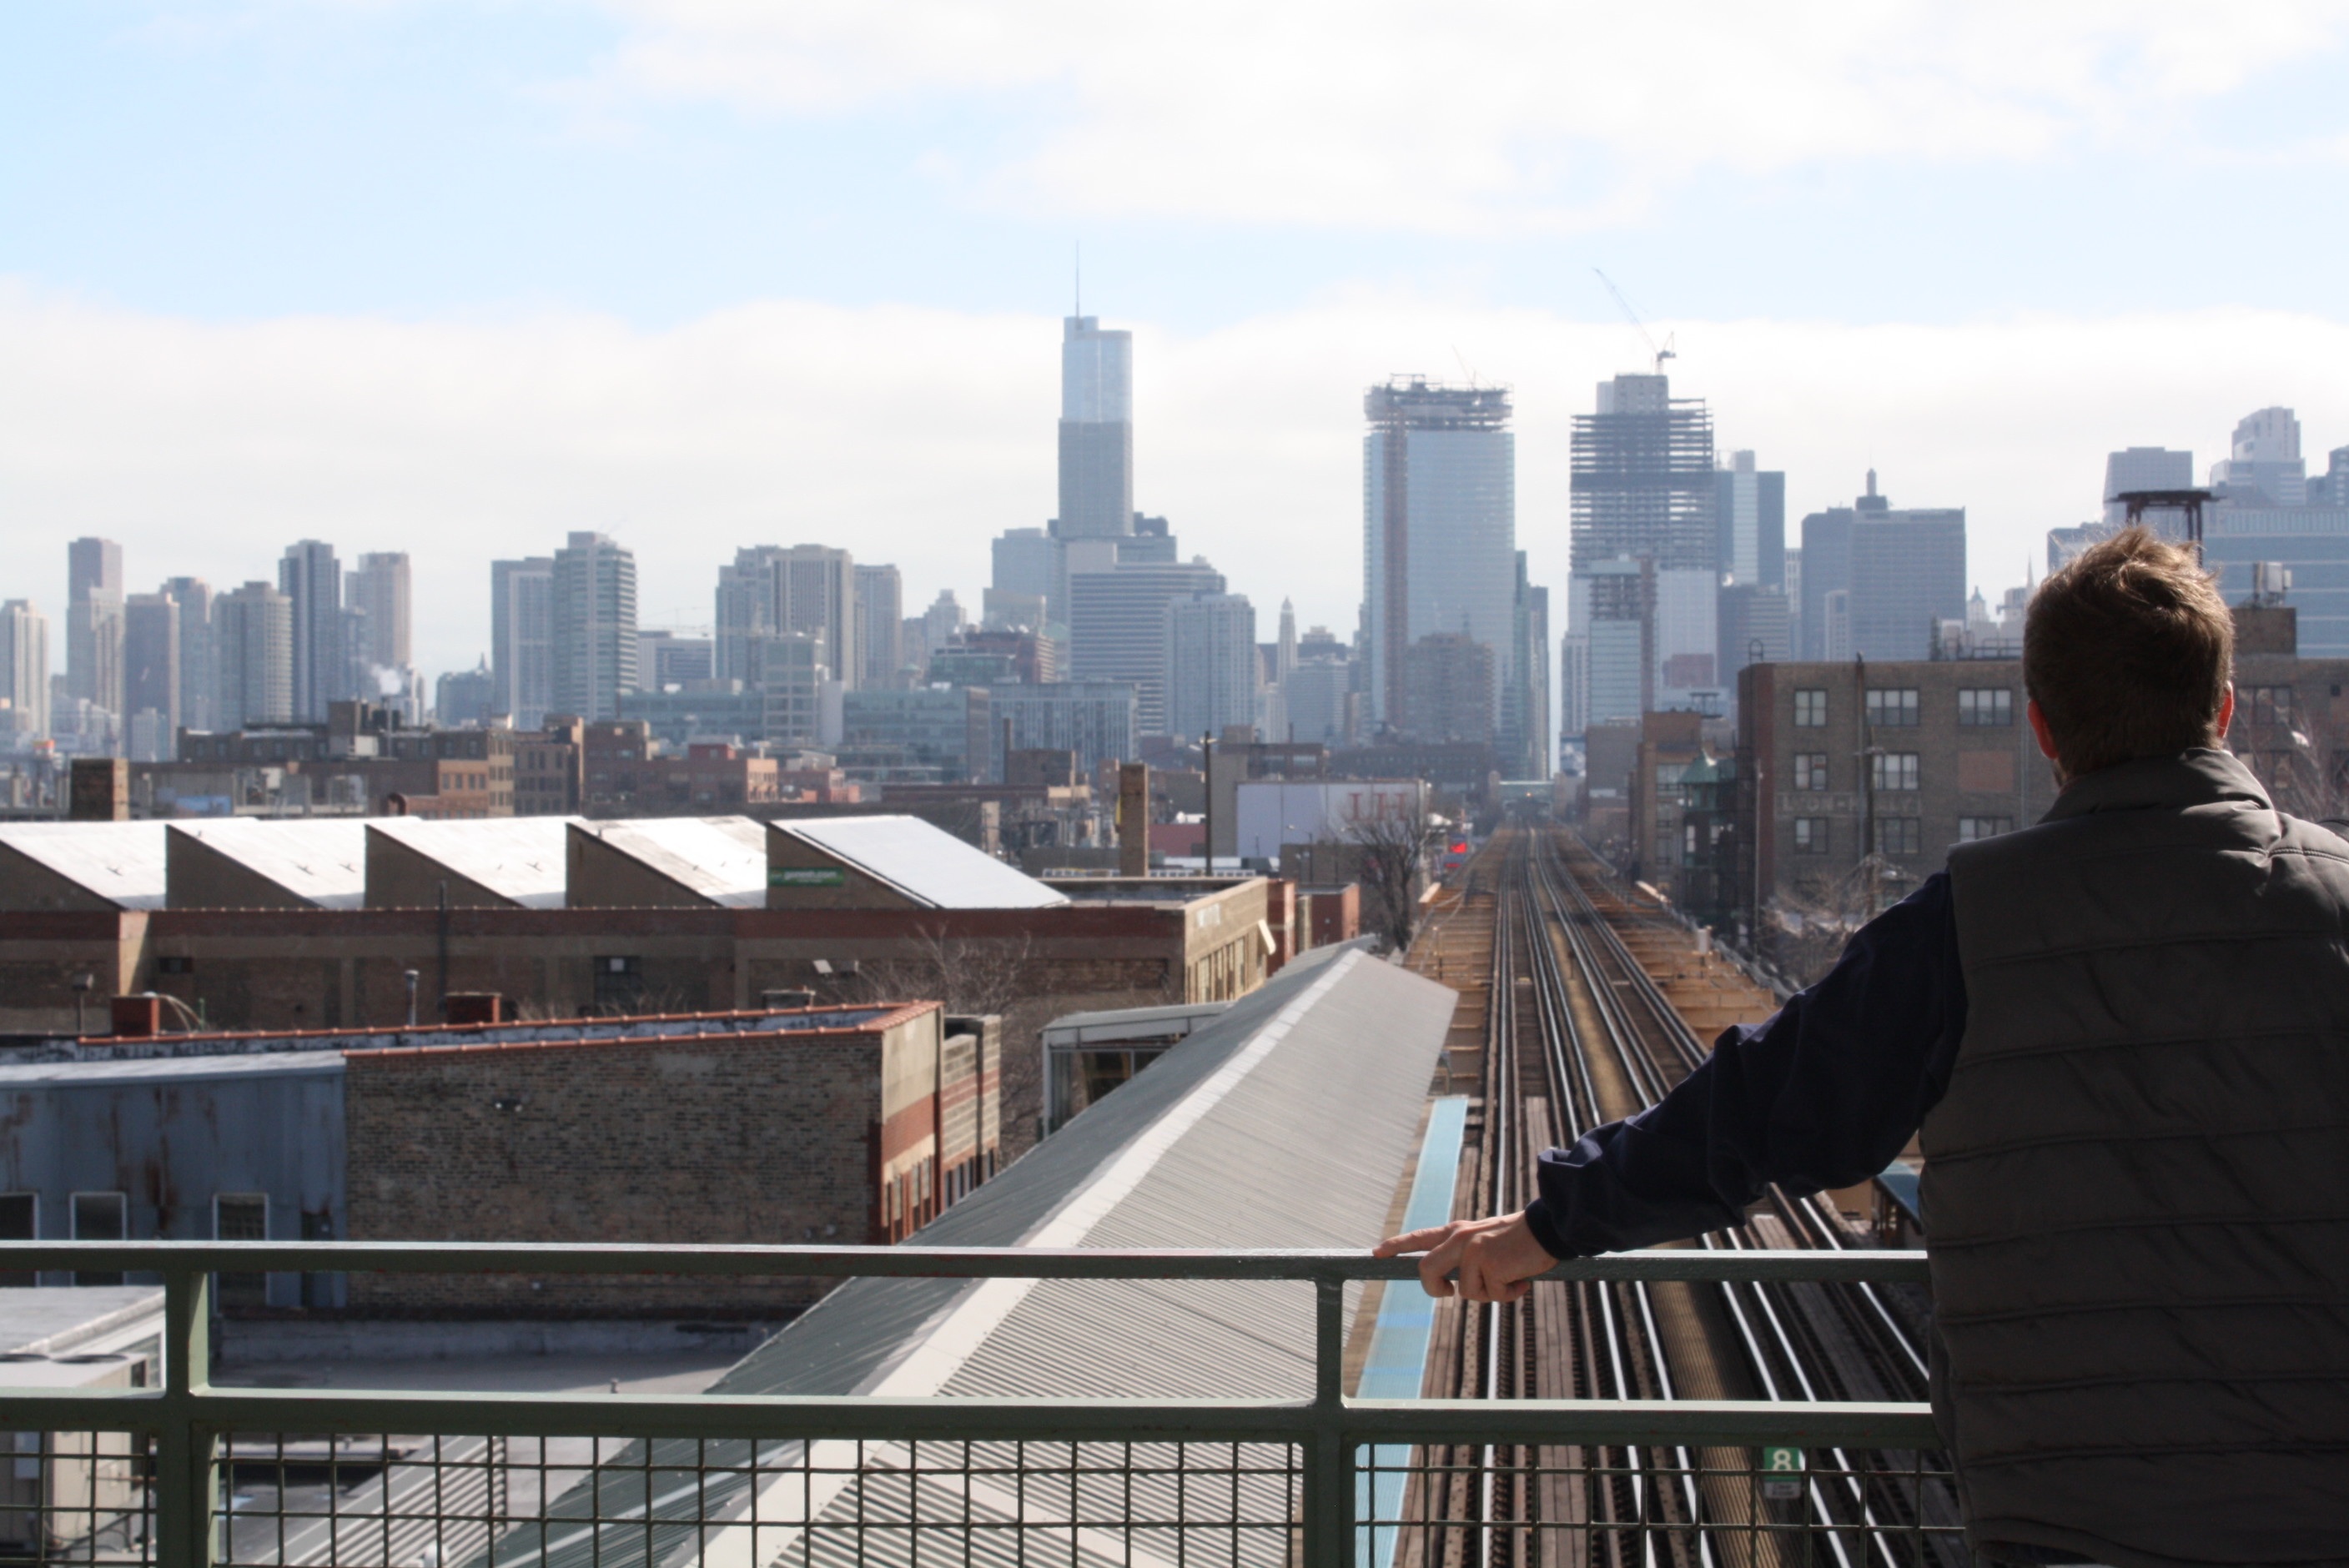
skyline, city, skyscraper, cityscape, downtown, tower, landmark, tower block, metropolis, urban area, human settlement